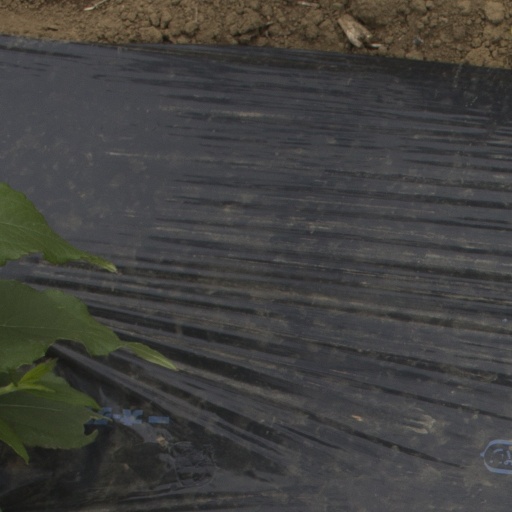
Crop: Jerusalem artichoke